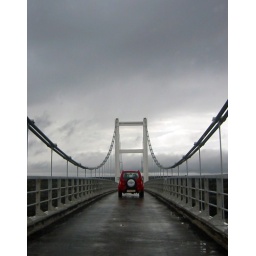
Icelandic bridge under stormy sky